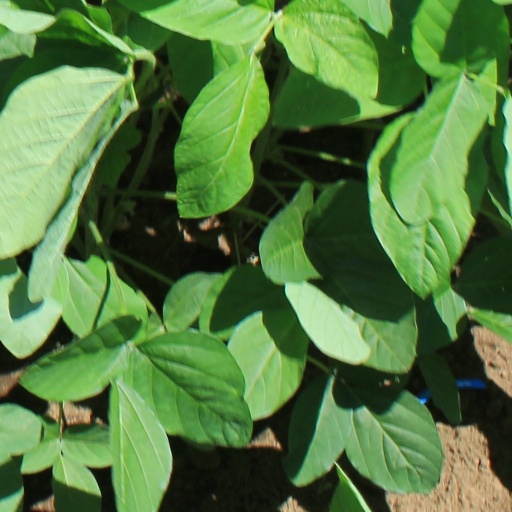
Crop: soybean